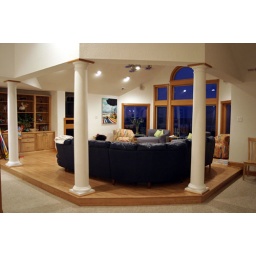
living room in the beach house